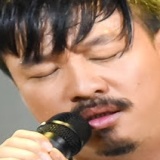
ca sĩ Quang Lập